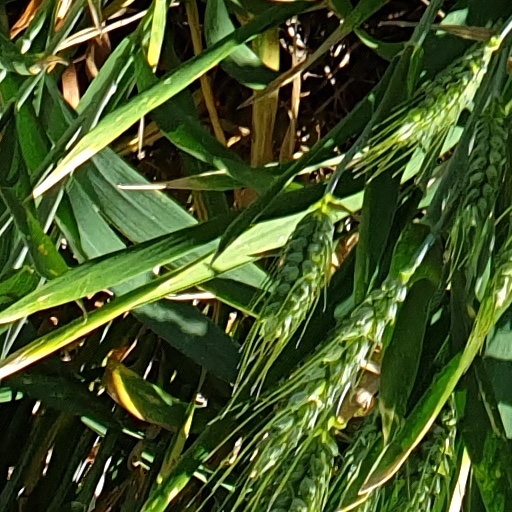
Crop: wheat